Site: brandenburg
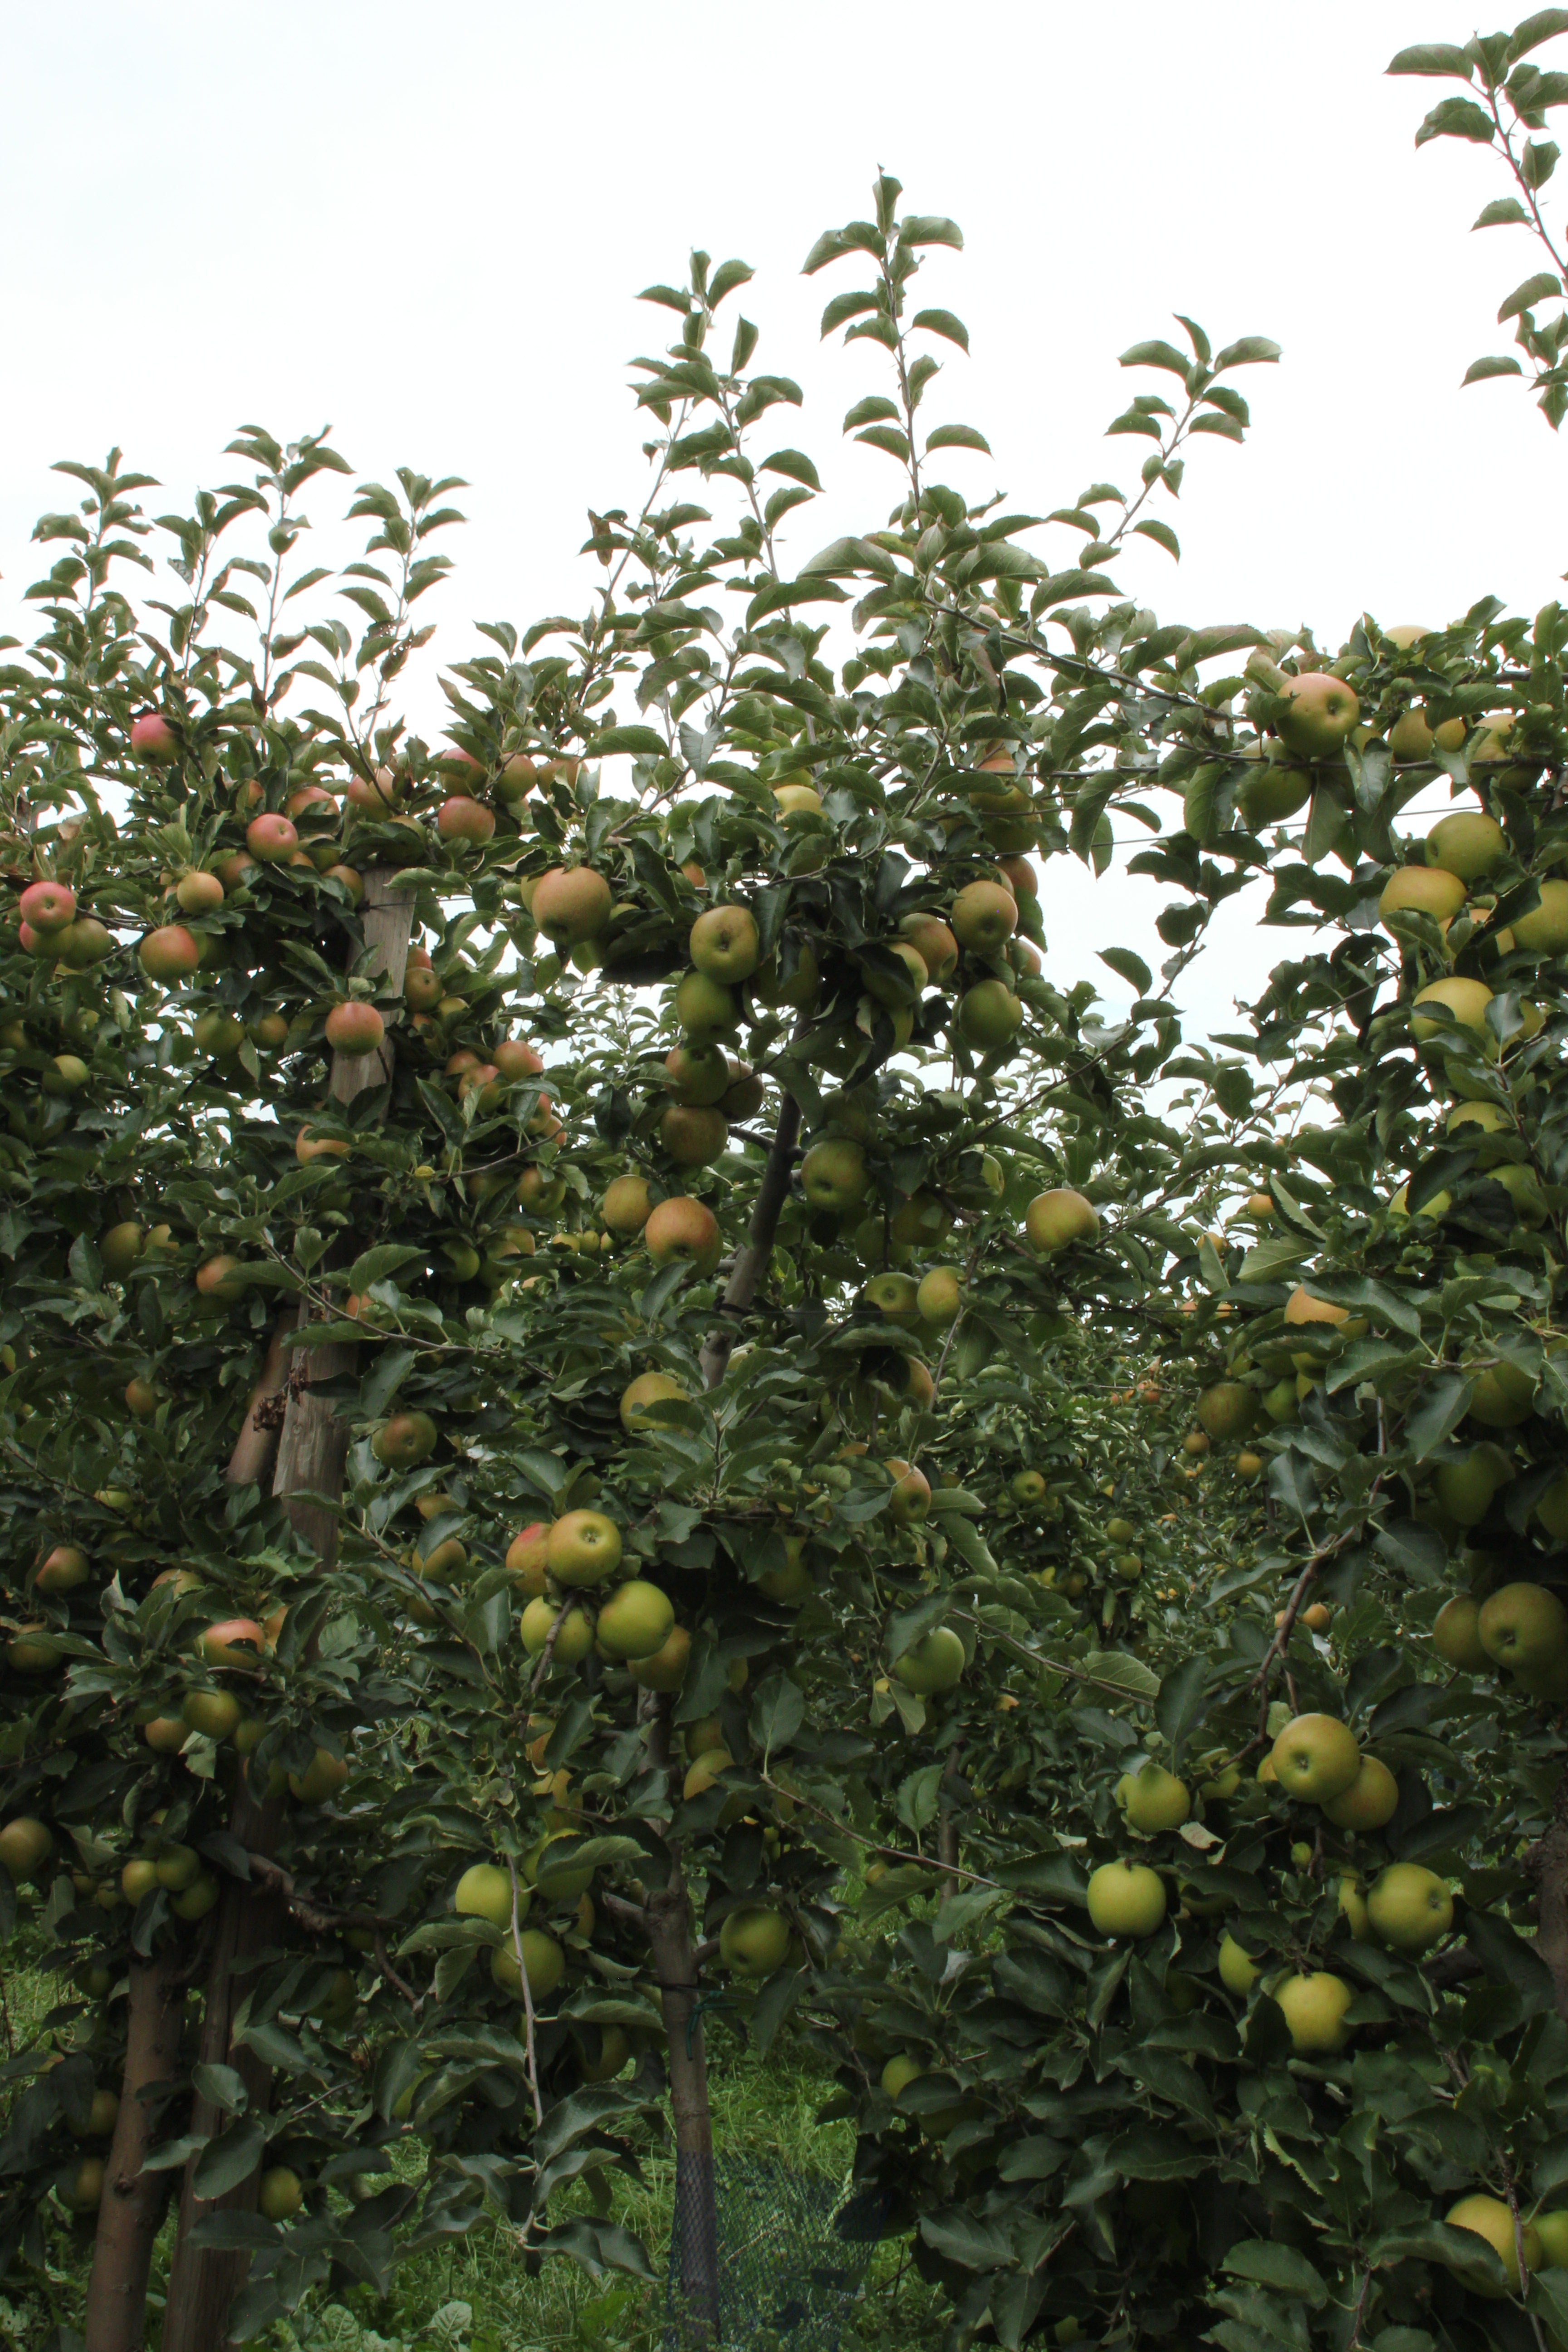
Growth stage (BBCH 87): Maturity of fruit and seed